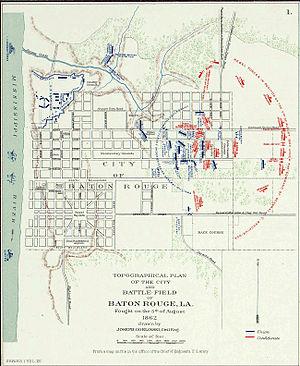
plan de Bâton Rouge USA
La bataille de Baton Rouge est une bataille terrestre et navale de la guerre de Sécession qui s'est déroulée le 5 août 1862 dans la paroisse de Baton Rouge Est, Louisiane. La victoire de l'Union stoppe les tentatives des confédérés de reprendre la capitale de la Louisiane.